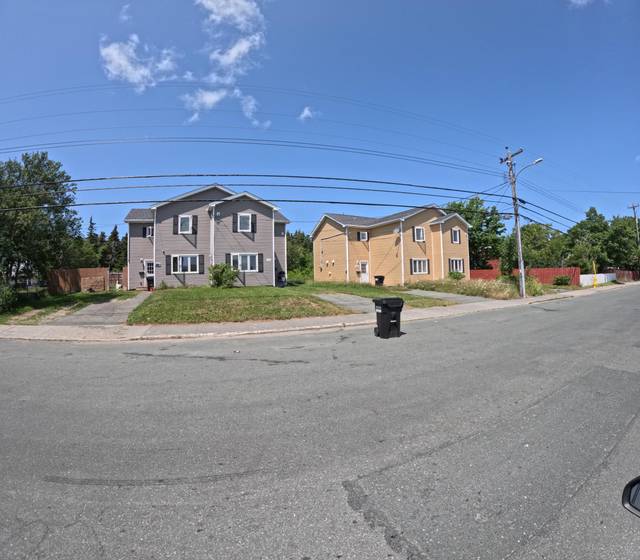
Region: Canada
Coordinates: 47.545, -52.757